Social Security (United States)

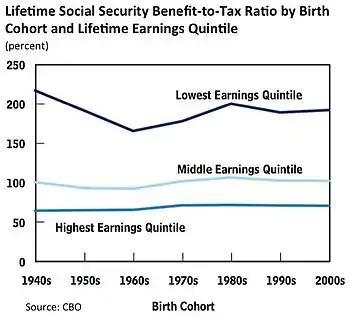
For people in the bottom fifth of the earnings distribution, the ratio of benefits to taxes is almost three times as high as it is for those in the top fifth.

Benefits are funded by taxes imposed on wages of employees and self-employed persons. As explained below, in the case of employment, the employer and employee are each responsible for one half of the Social Security tax associated with the employee, with the employee's half being withheld from the employee's pay check. In the case of self-employed persons (i.e., independent contractors), the self-employed person is responsible for the entire amount of Social Security tax associated with the self-employed person.